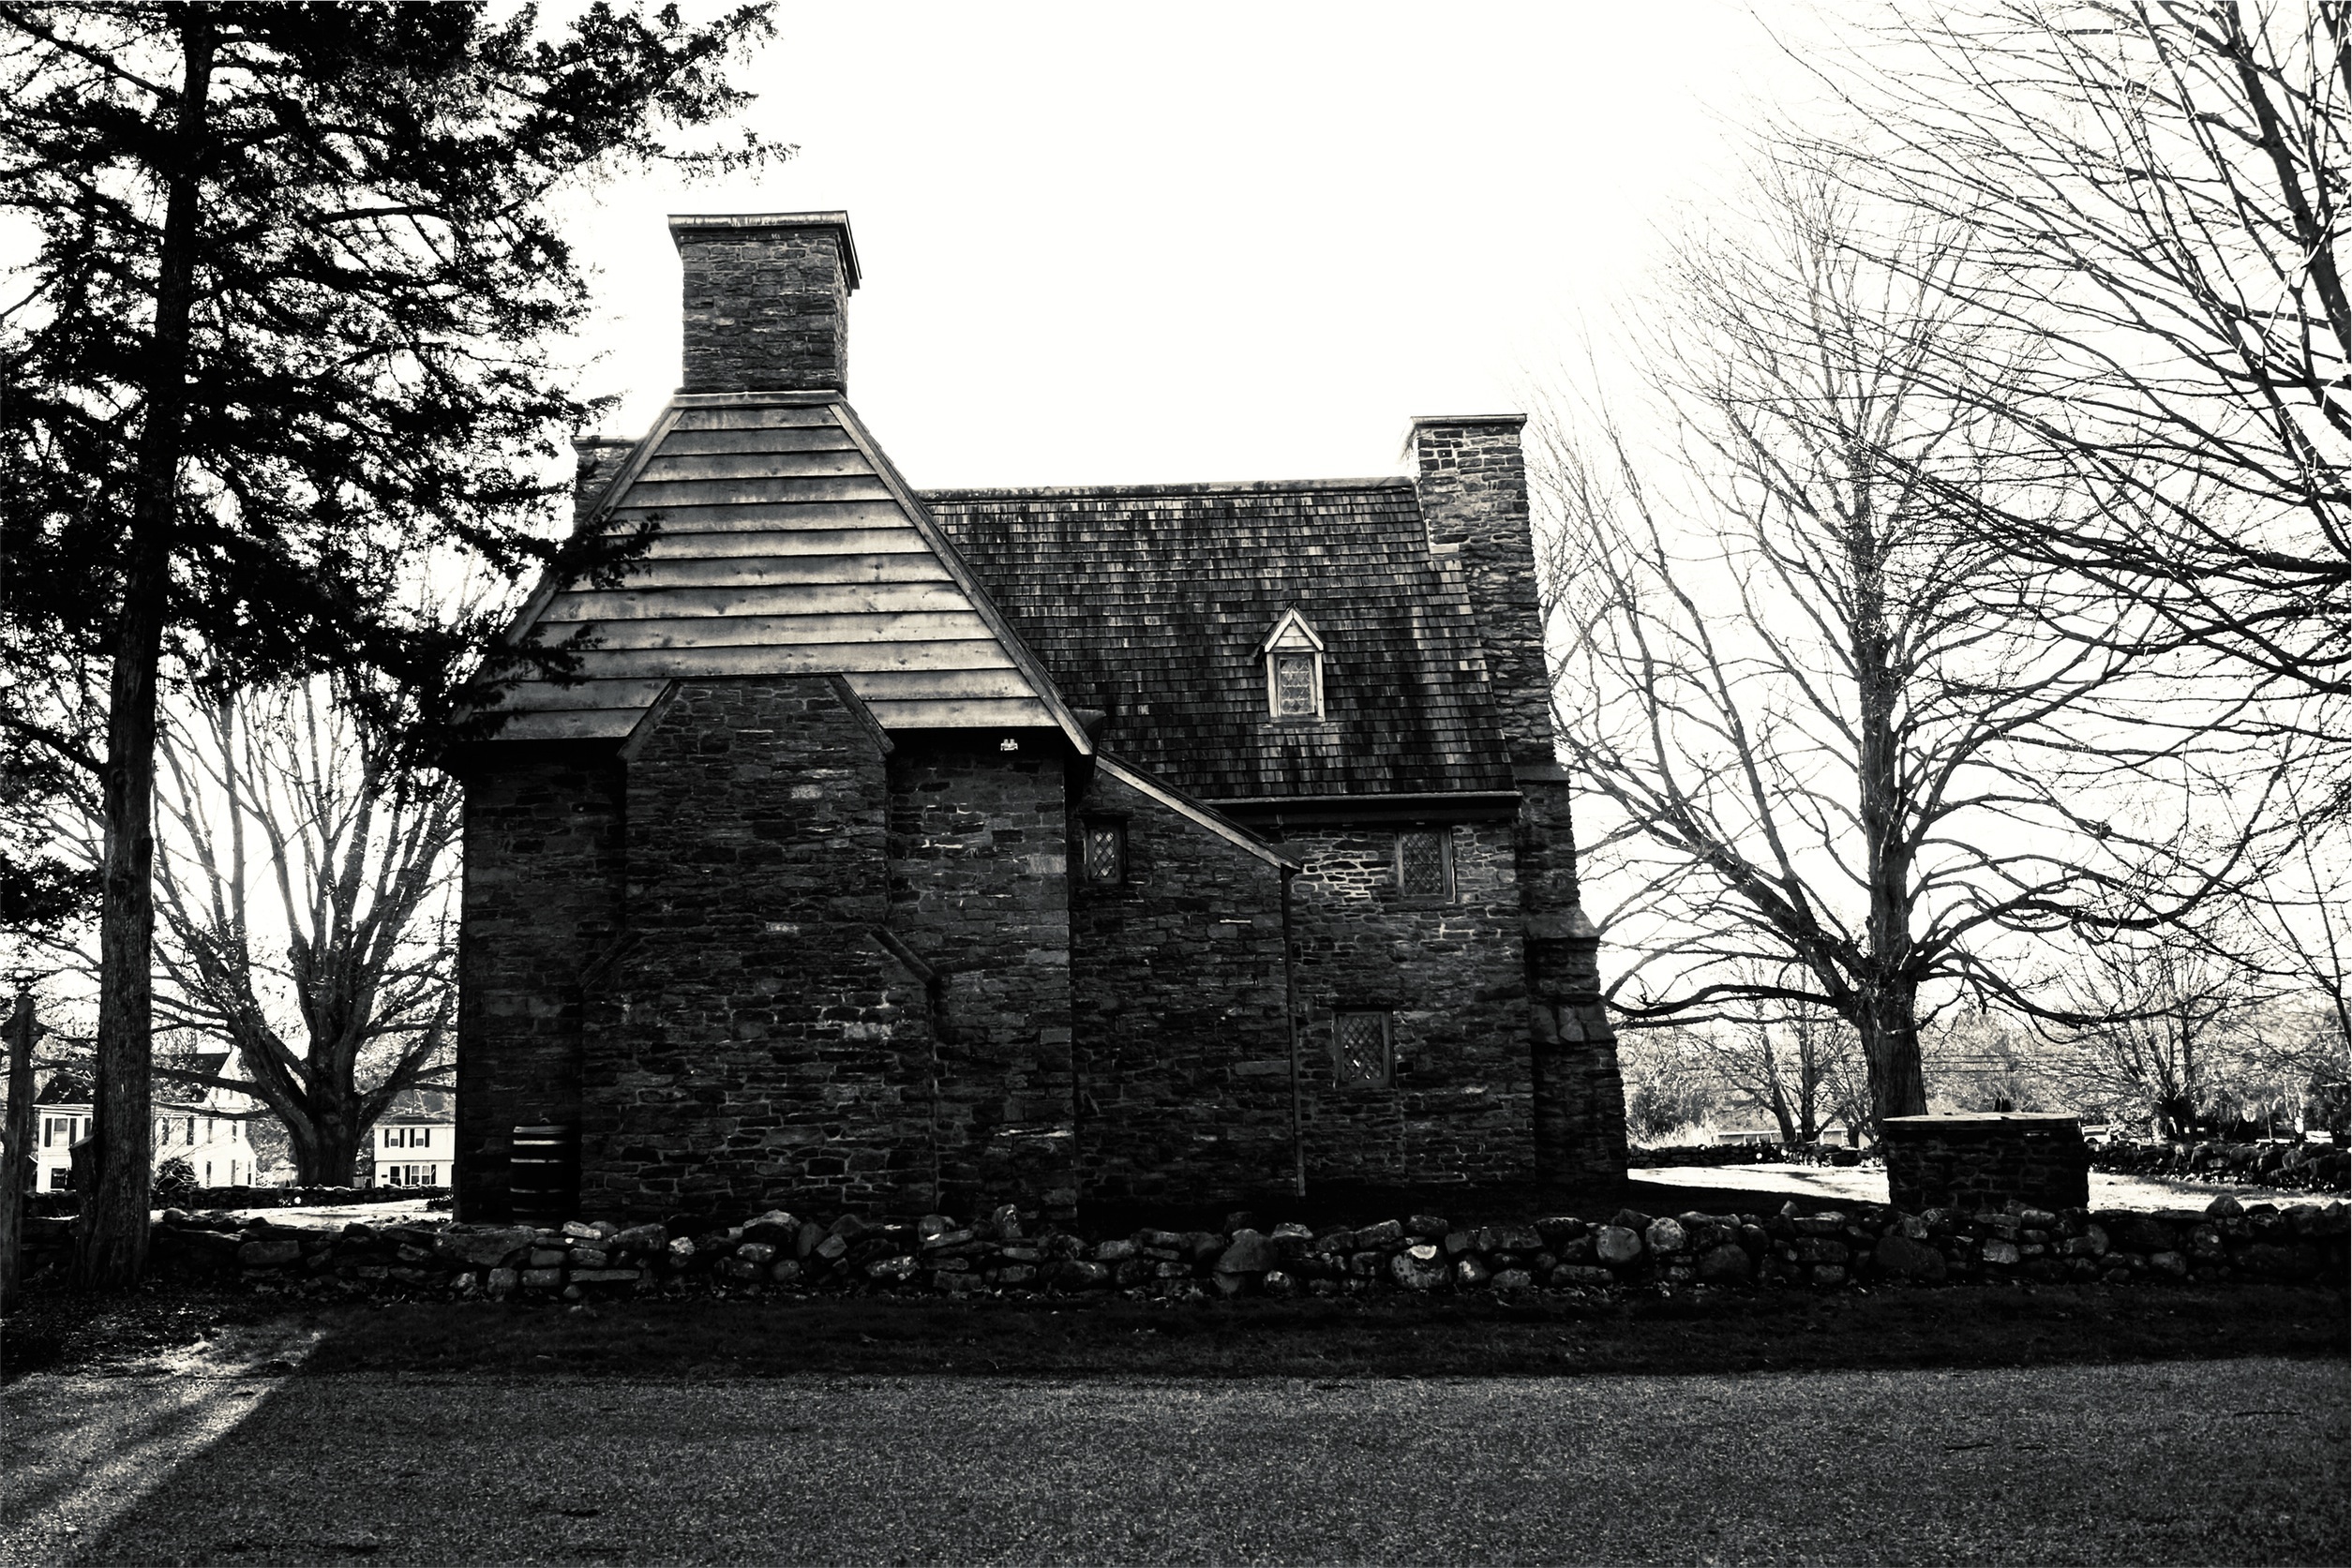
black and white, house, roof, building, home, wall, chapel, monochrome, place of worship, trees, stones, history, estate, monochrome photography, residential area